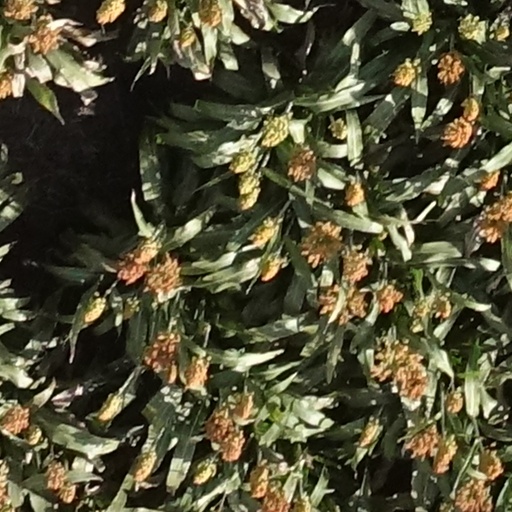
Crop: sorghum